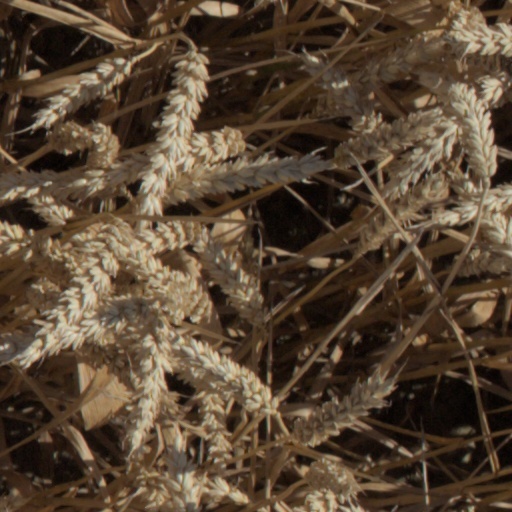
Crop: wheat